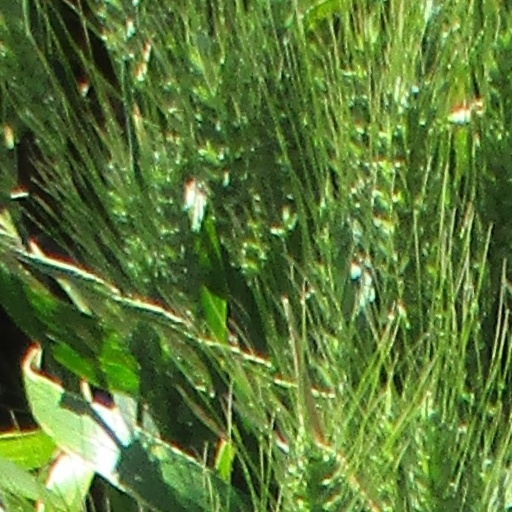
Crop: wheat